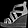
Label: Sandal